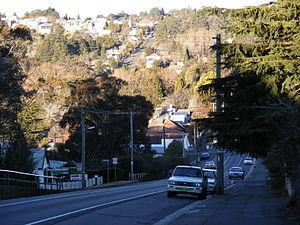
Katoomba est la plus importante localité et le siège du conseil de la Ville de Blue Mountains dans l'État de Nouvelle-Galles du Sud en Australie.